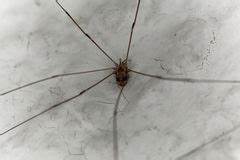
Label: ragno